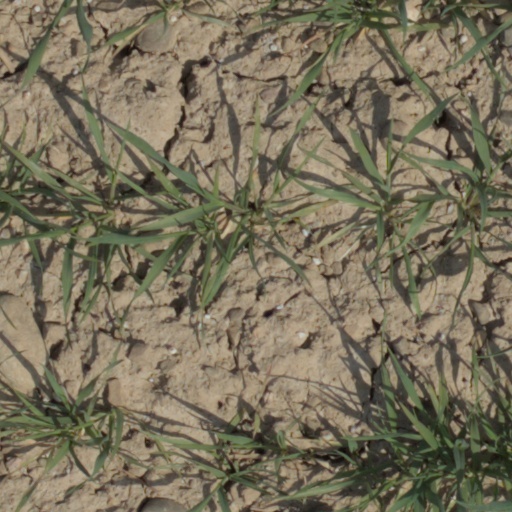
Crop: wheat